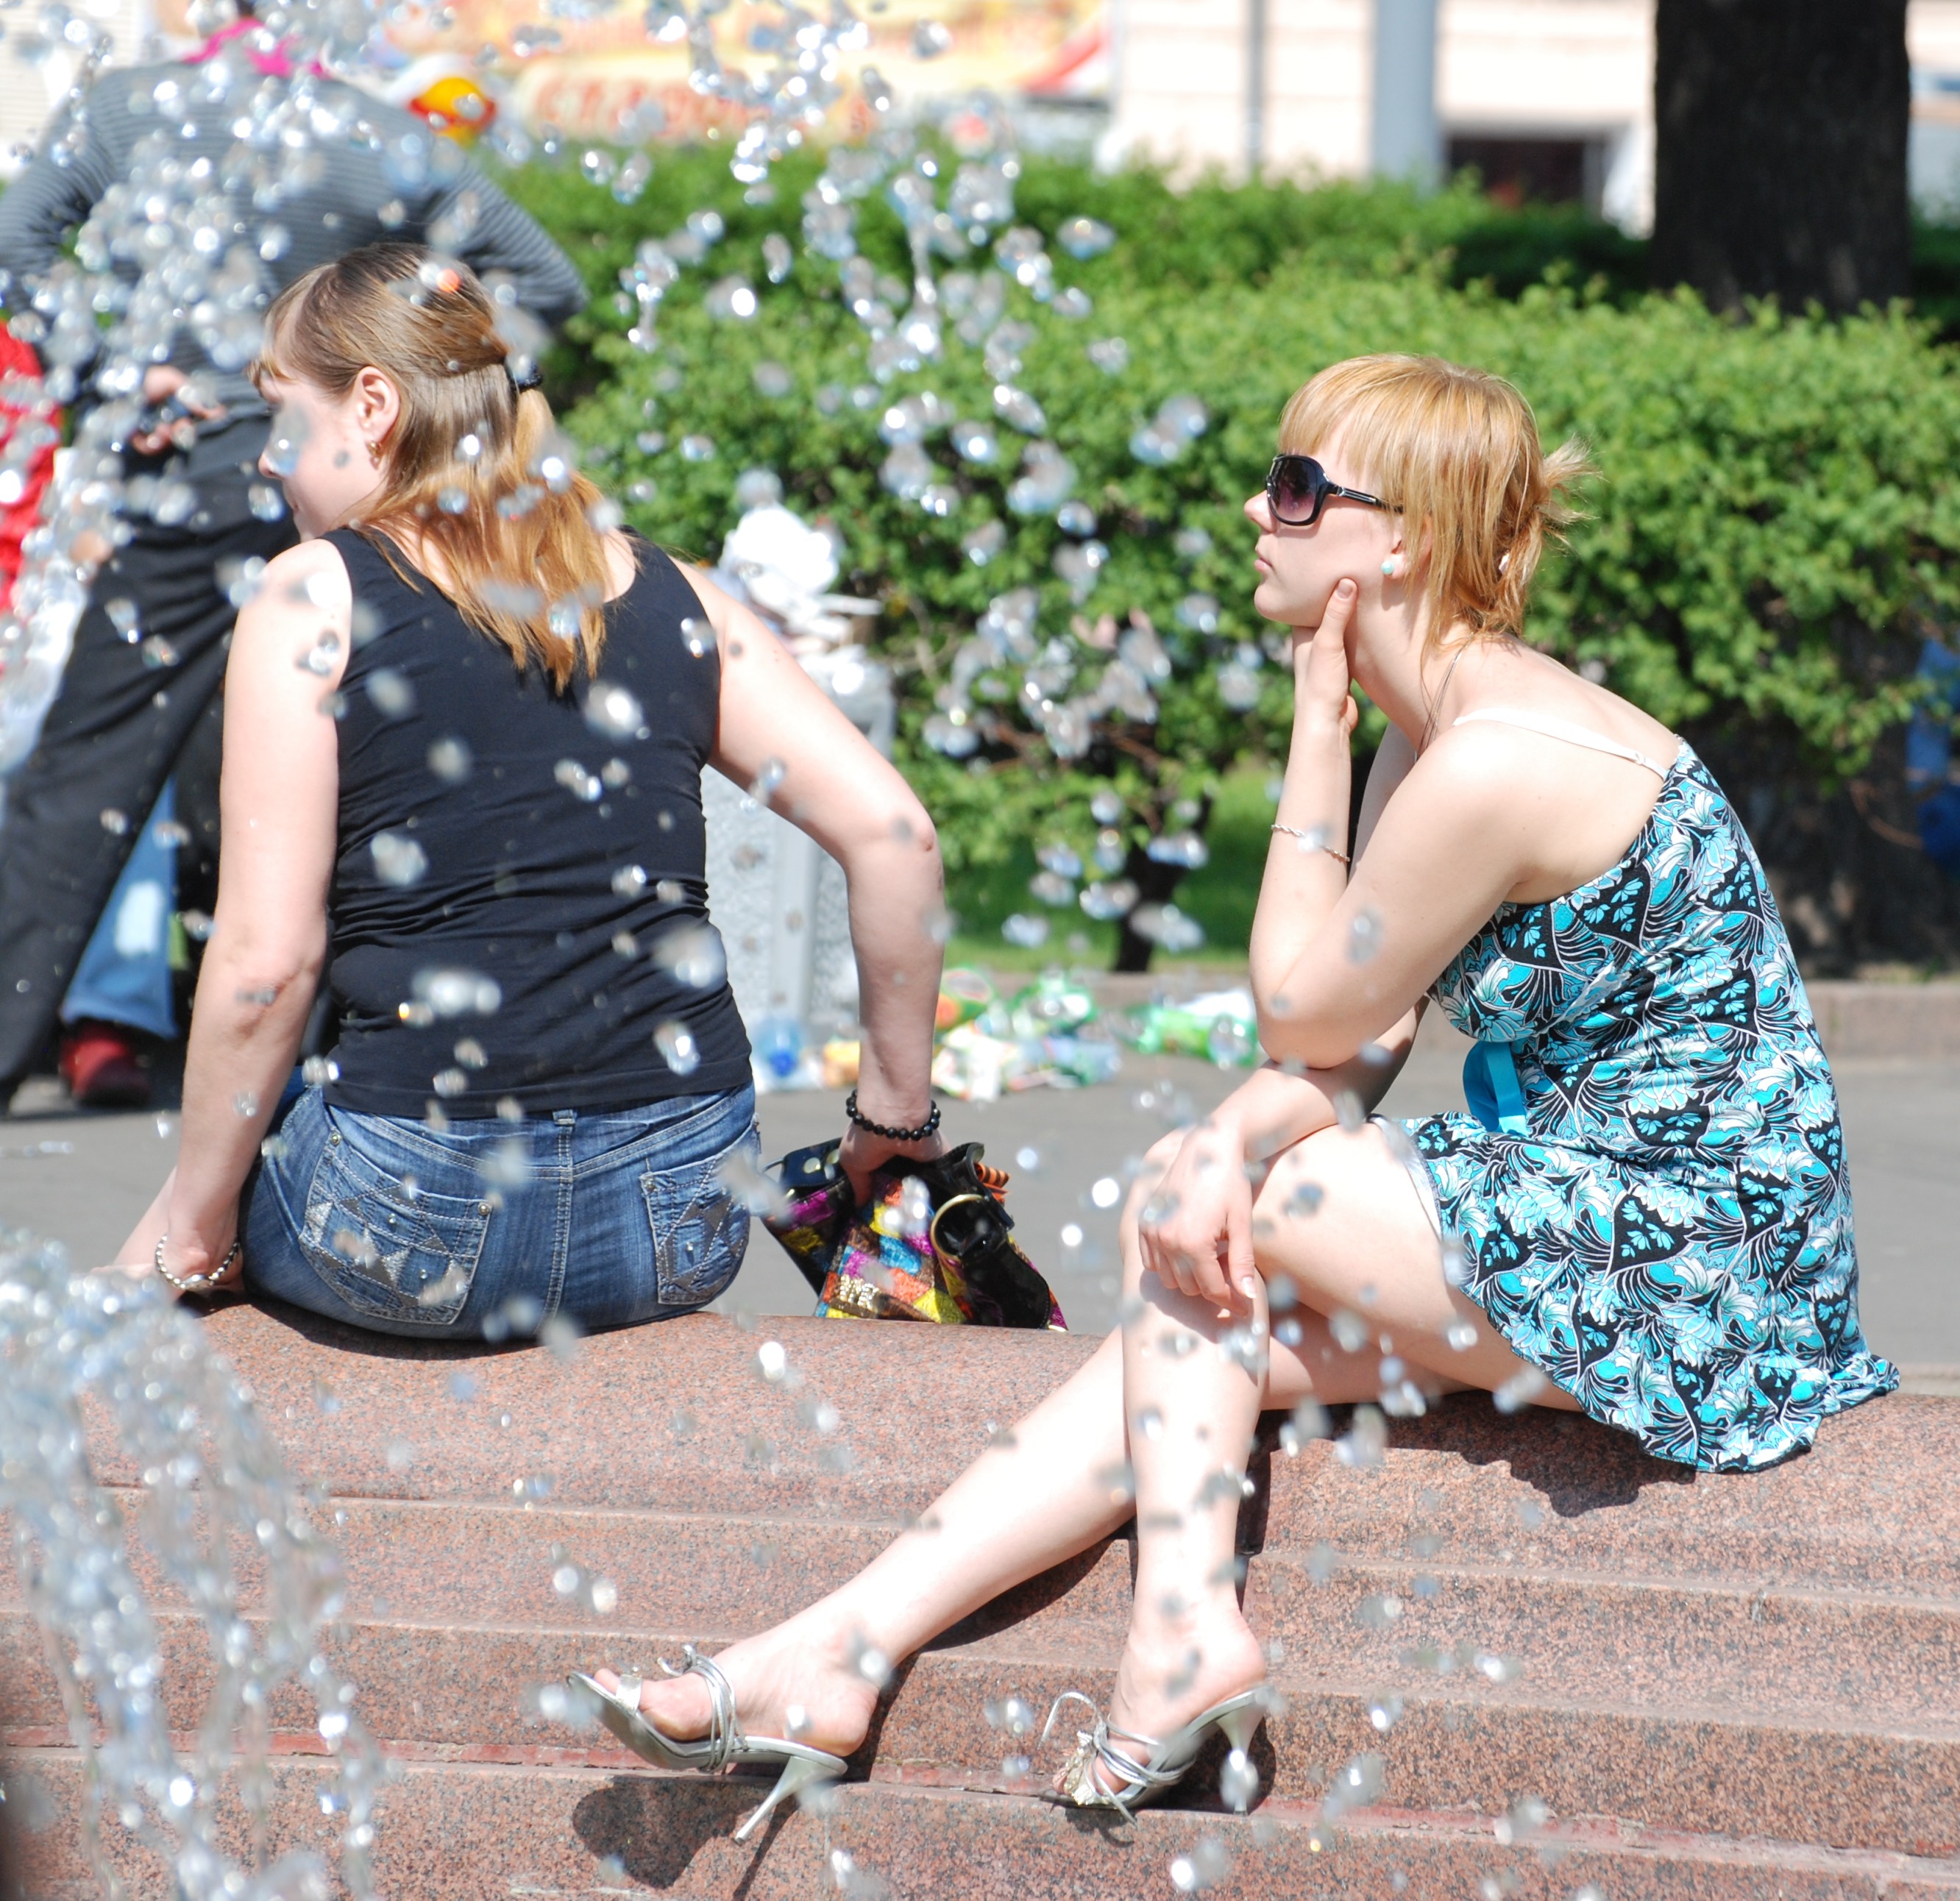
person, people, girl, woman, street, spring, fashion, nikon, lady, candid, girls, cool image, dress, women, beauty, moscow, russia, d80, moskau, nikond80, moscou, interaction, photo shoot, human positions